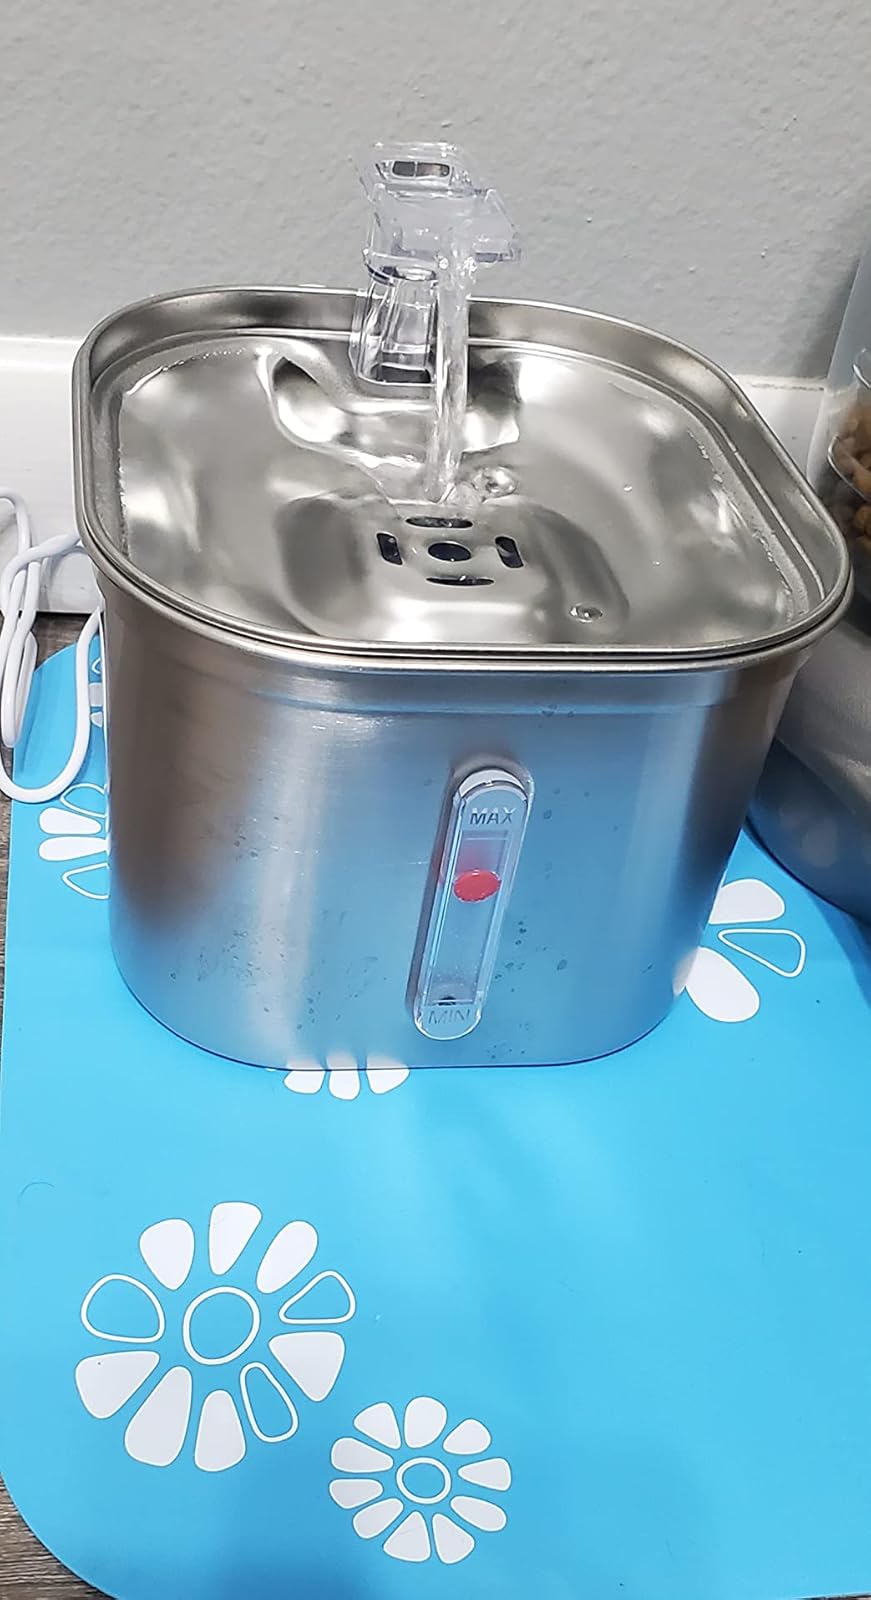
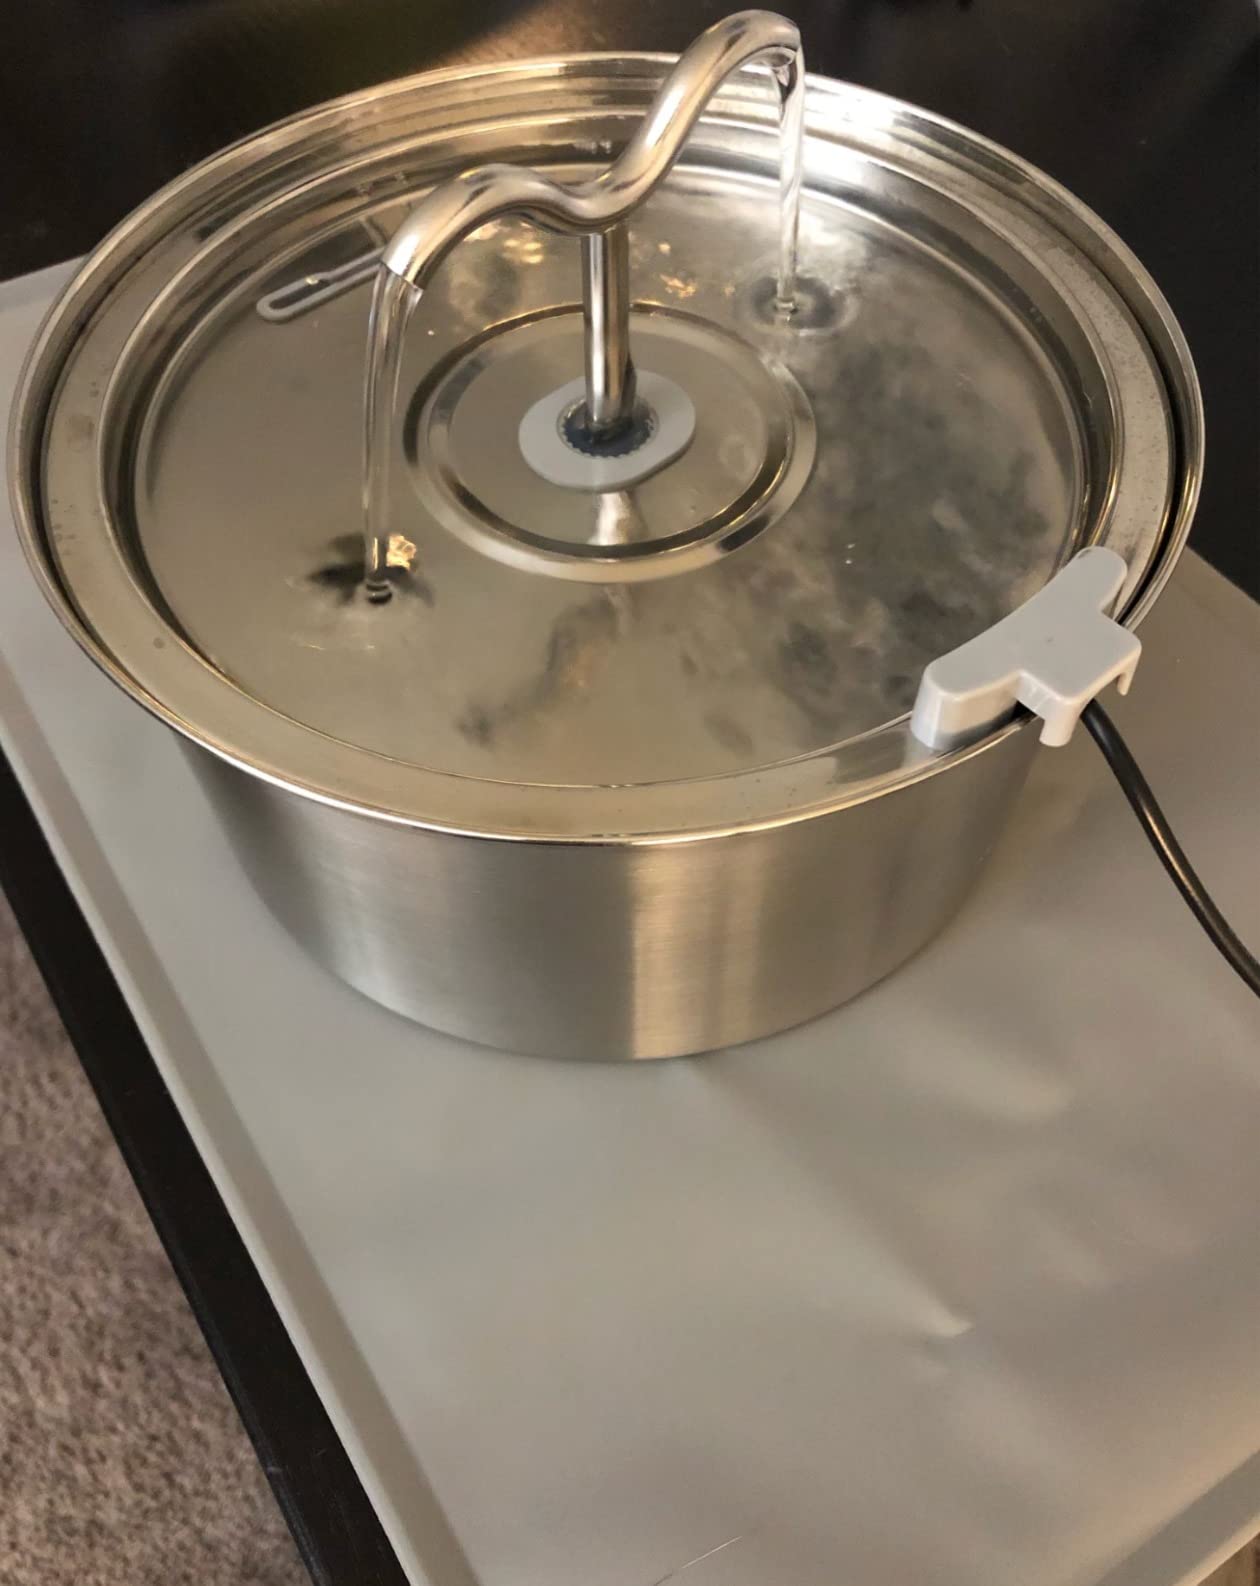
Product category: items_bowl
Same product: no